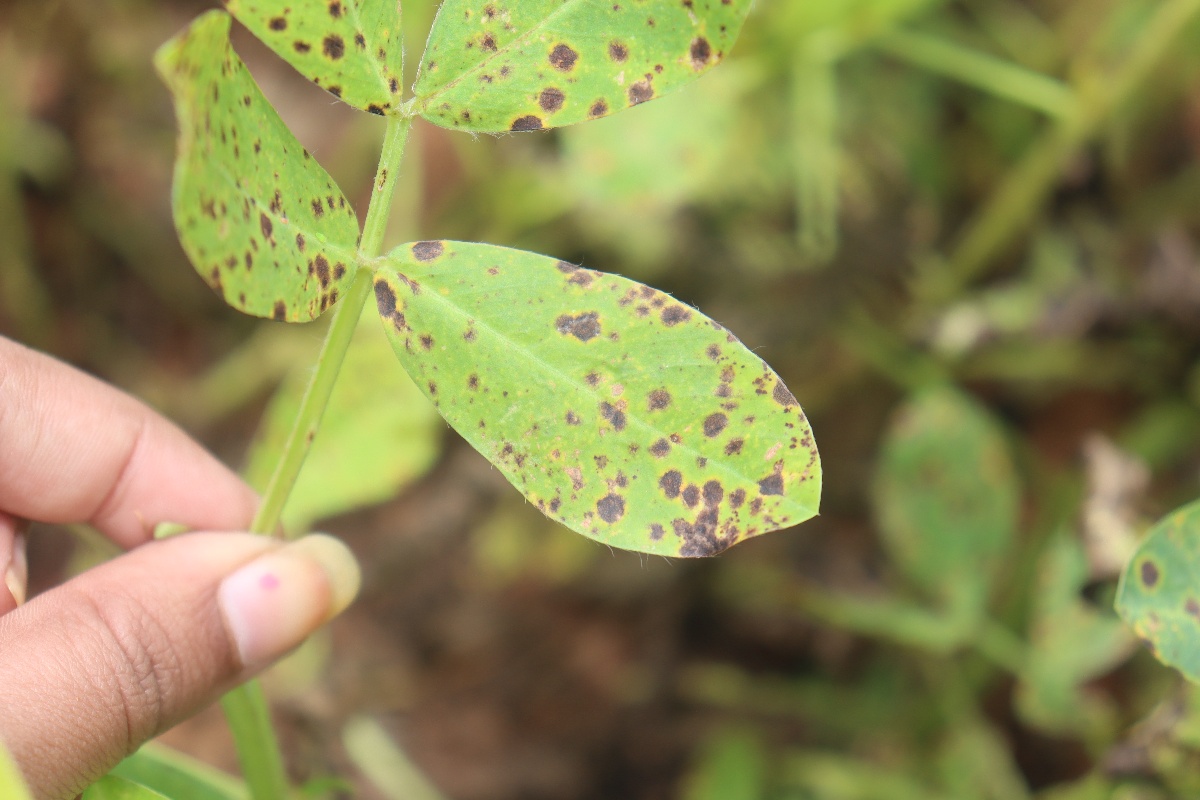
Label: late leaf spot